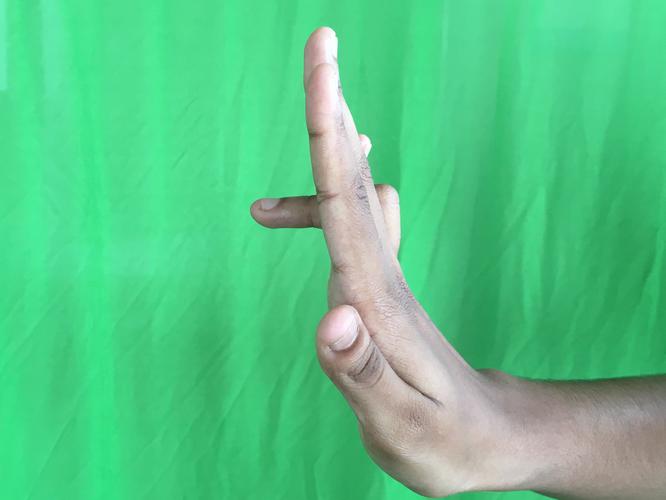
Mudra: Tripathaka
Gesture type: single_hand